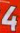
Number: 4